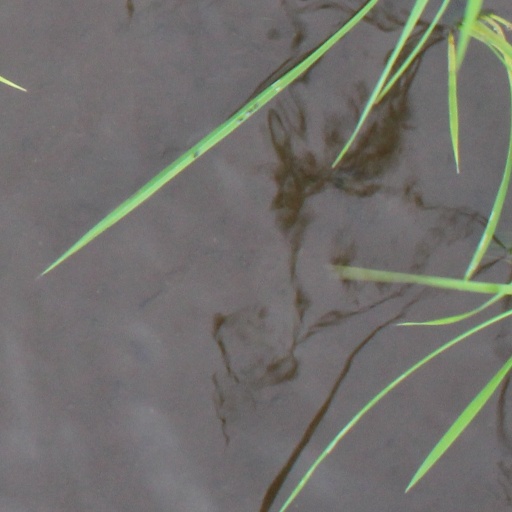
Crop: rice